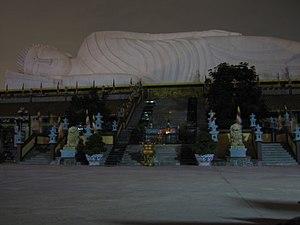
Cet article recense les statues les plus longues actuellement érigées.
Le temple Hoi Khanh est un temple bouddhiste du Viêt Nam fondé en 1741 et situé dans la ville de Thu Dau Mot au sud du pays, près d'Hô-Chi-Minh-Ville. C'était un foyer du nationalisme cochinchinois et de l'anticolonialisme français.